Eduardo Caballero Calderón

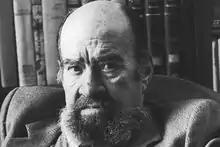
Eduardo Caballero Calderón

Eduardo Caballero Calderón (6 March 1910 – 3 April 1993) was a Colombian journalist and writer. As a journalist, he worked for the main Colombian newspapers, including El Tiempo and El Espectador. Also he was a diplomat from Colombia in Peru, Argentina, Spain and France. Caballero was elected as congressman two times for the department of Boyacá and was mayor of Tipacoque.